Extreme ultraviolet lithography

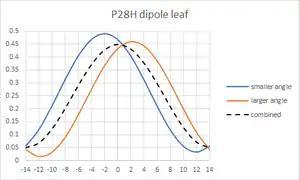
Due to different phase shifts from reflection from the EUV mask, different illumination angles result in different shifts. This results in reduced image contrast, also known as fading.

The EUV mask absorber, due to partial transmission, generates a phase difference between the 0th and 1st diffraction orders of a line-space pattern, resulting in image shifts (at a given illumination angle) as well as changes in peak intensity (leading to linewidth changes) which are further enhanced due to defocus. Ultimately, this results in different positions of best focus for different pitches and different illumination angles. Generally, the image shift is balanced out due to illumination source points being paired (each on opposite sides of the optical axis). However, the separate images are superposed and the resulting image contrast is degraded when the individual source image shifts are large enough. The phase difference ultimately also determines the best focus position.